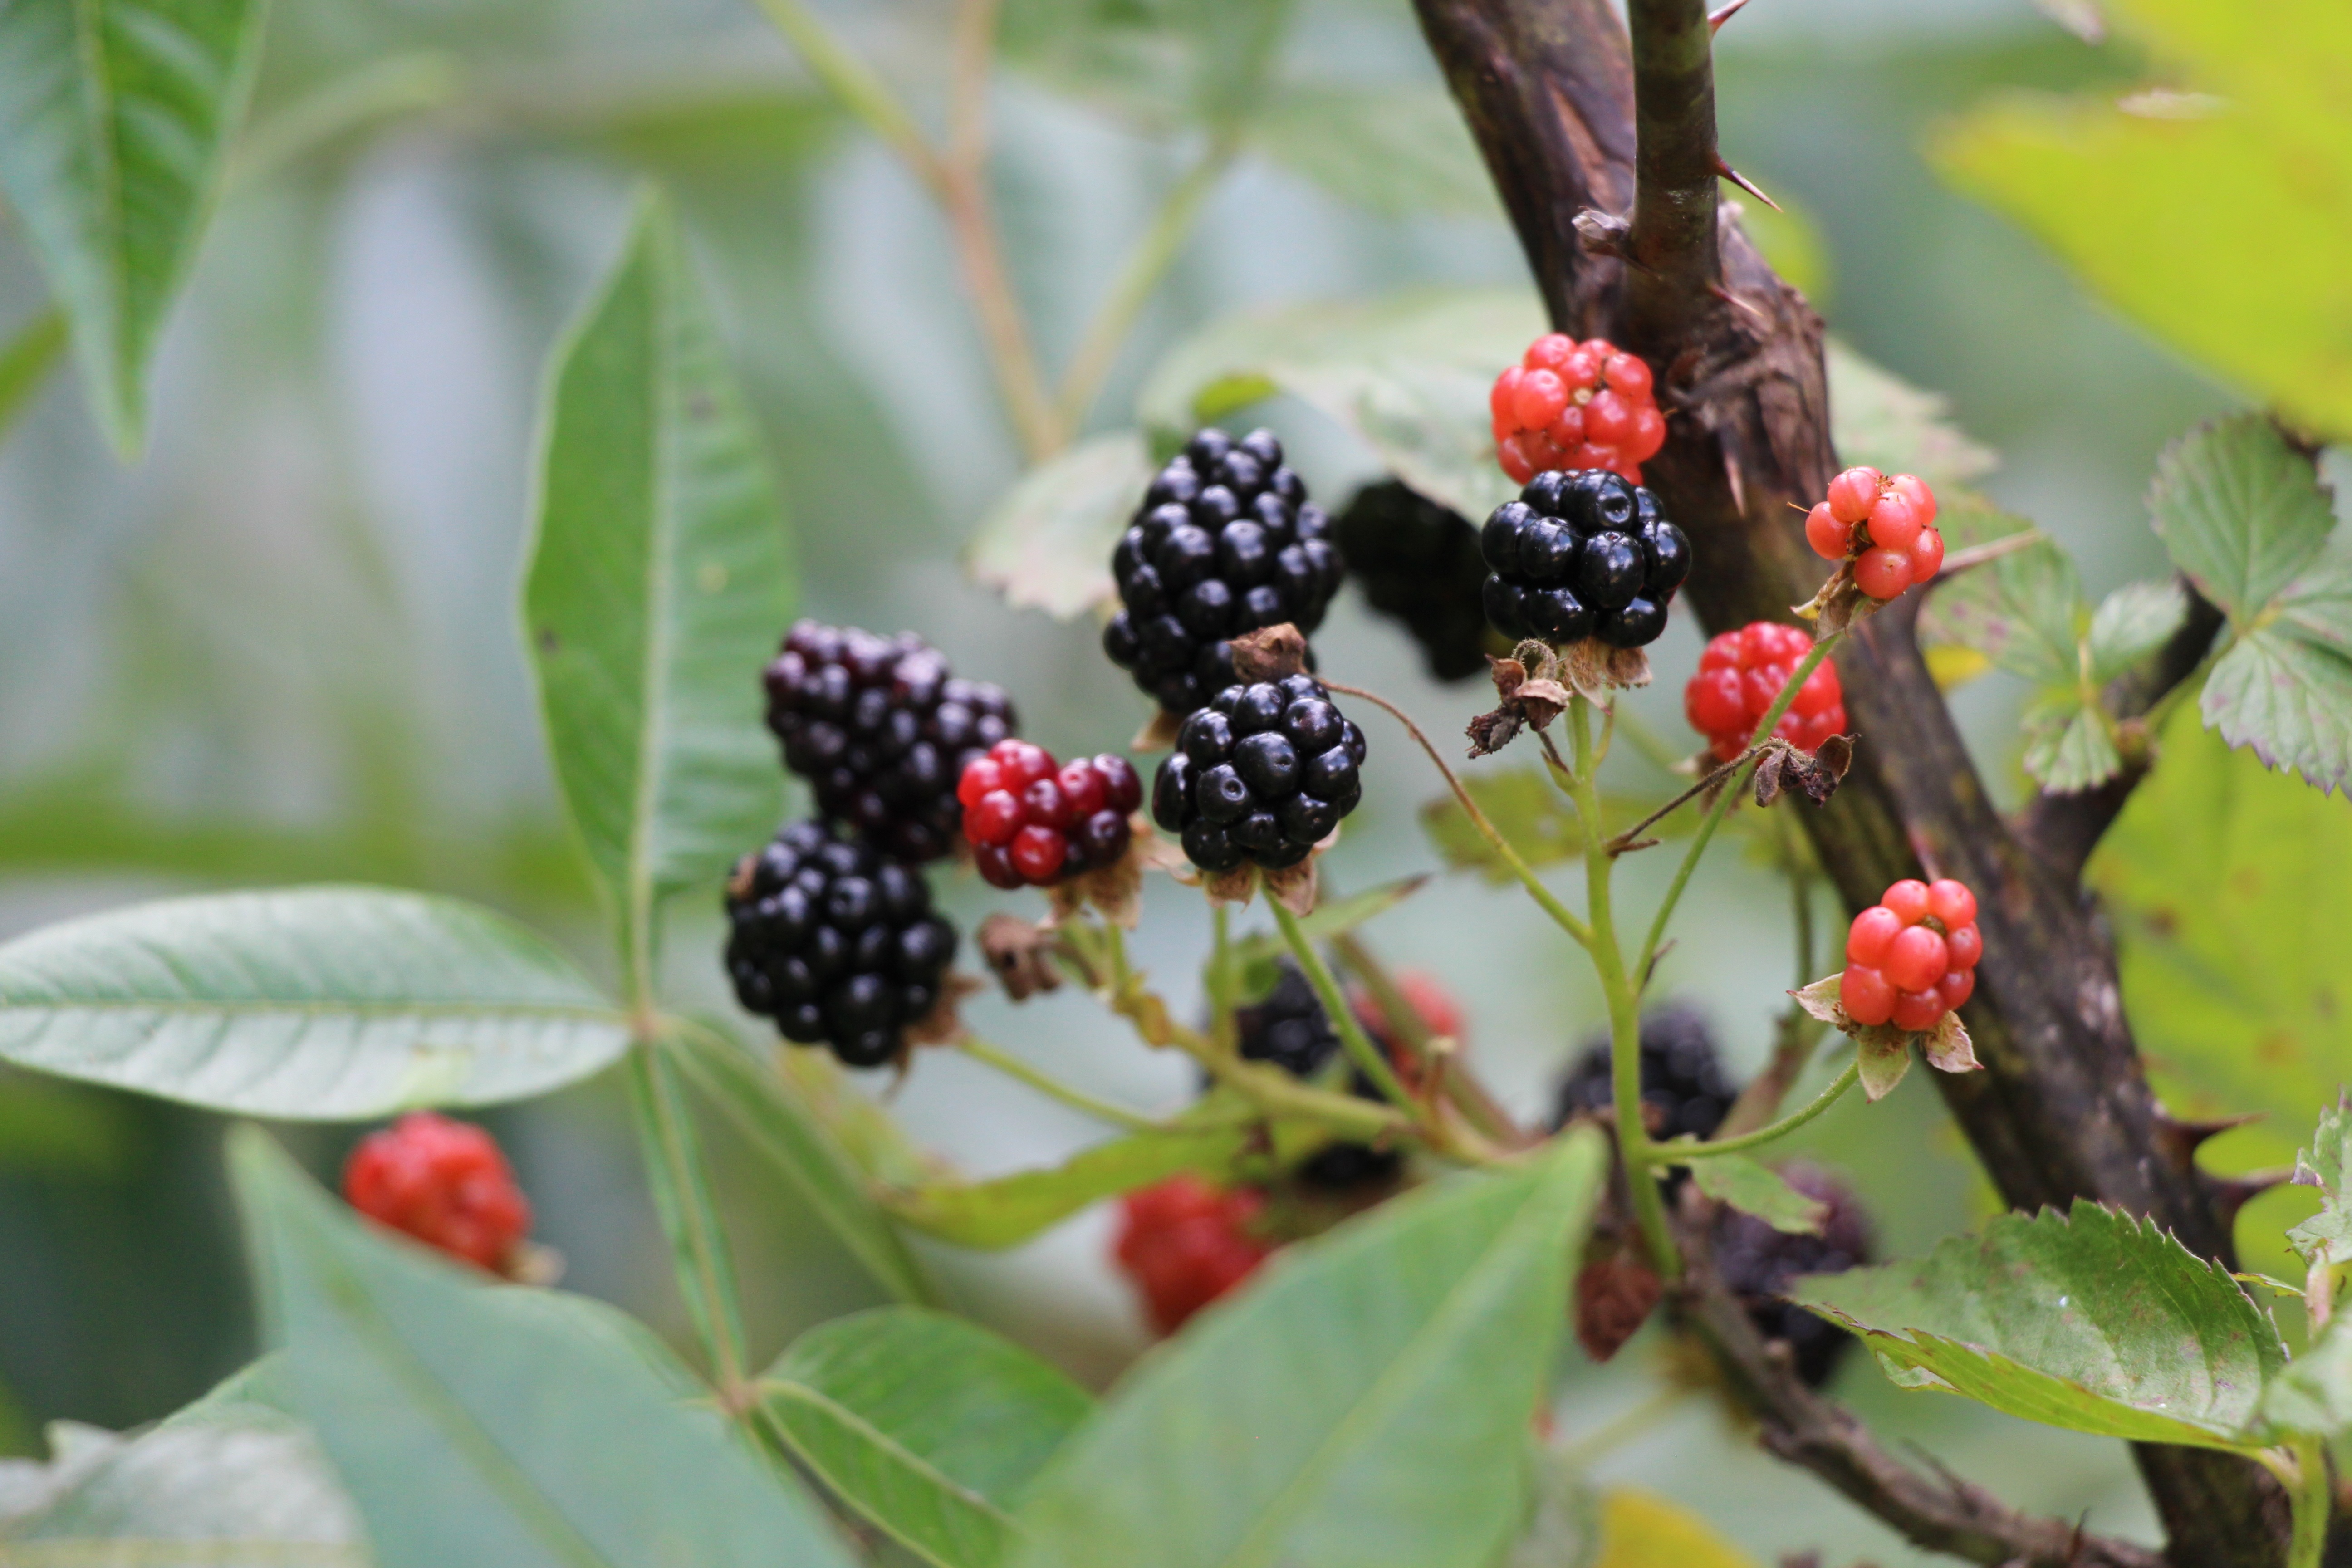
plant, fruit, berry, flower, wild, food, produce, black, flora, blackberry, berries, shrub, fruits, flowering plant, huckleberry, chokeberry, land plant, schisandra